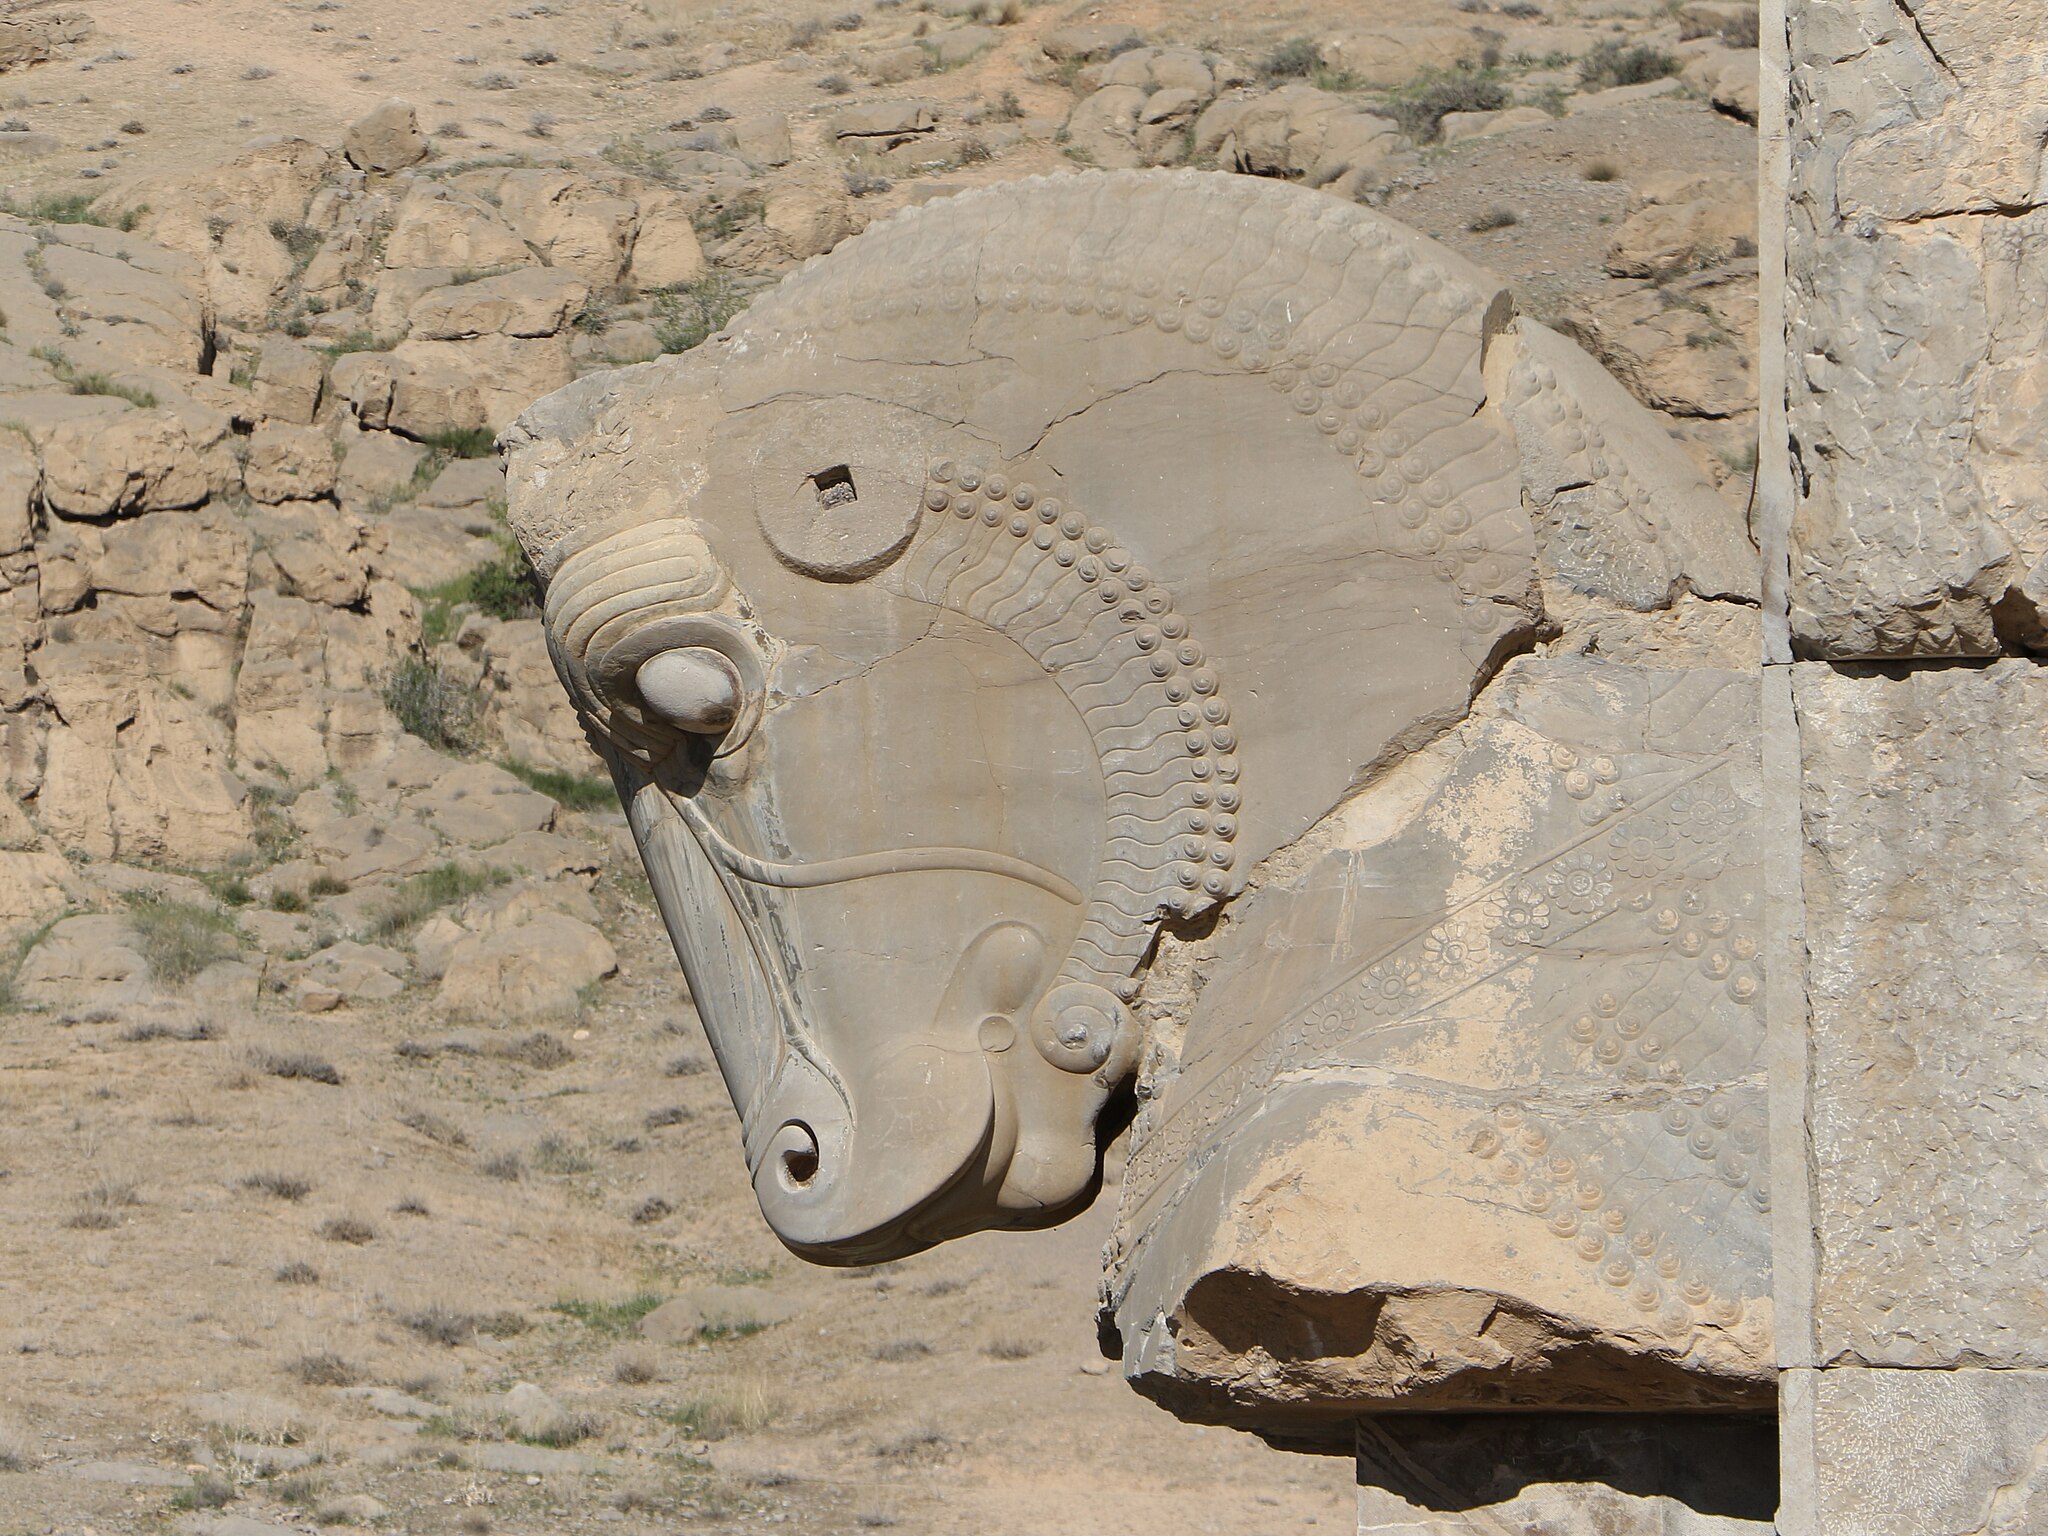
Title: PersepolisSarAsb
Date: 2018-03-21 15:42:50
Categories: Images from Wiki Loves Monuments 2018, Self-published work, Cultural heritage monuments in Iran with known IDs, Uploaded via Campaign:wlm-ir, Images from Wiki Loves Monuments in Marvdasht, 2018 in Persepolis, Iran photographs taken on 2018-03-21, Images from Wiki Loves Monuments 2018 in Iran, Bull statue in the northern facade, Hall of hundred columns